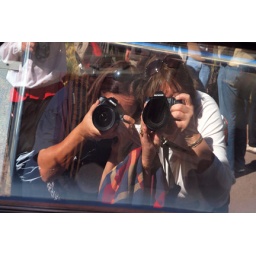
Our reflections in our tour bus window